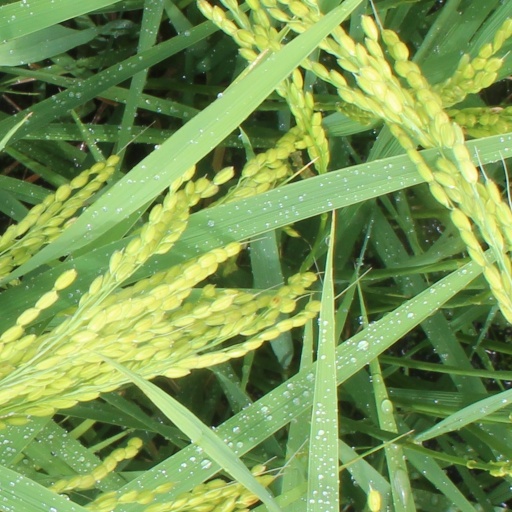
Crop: rice